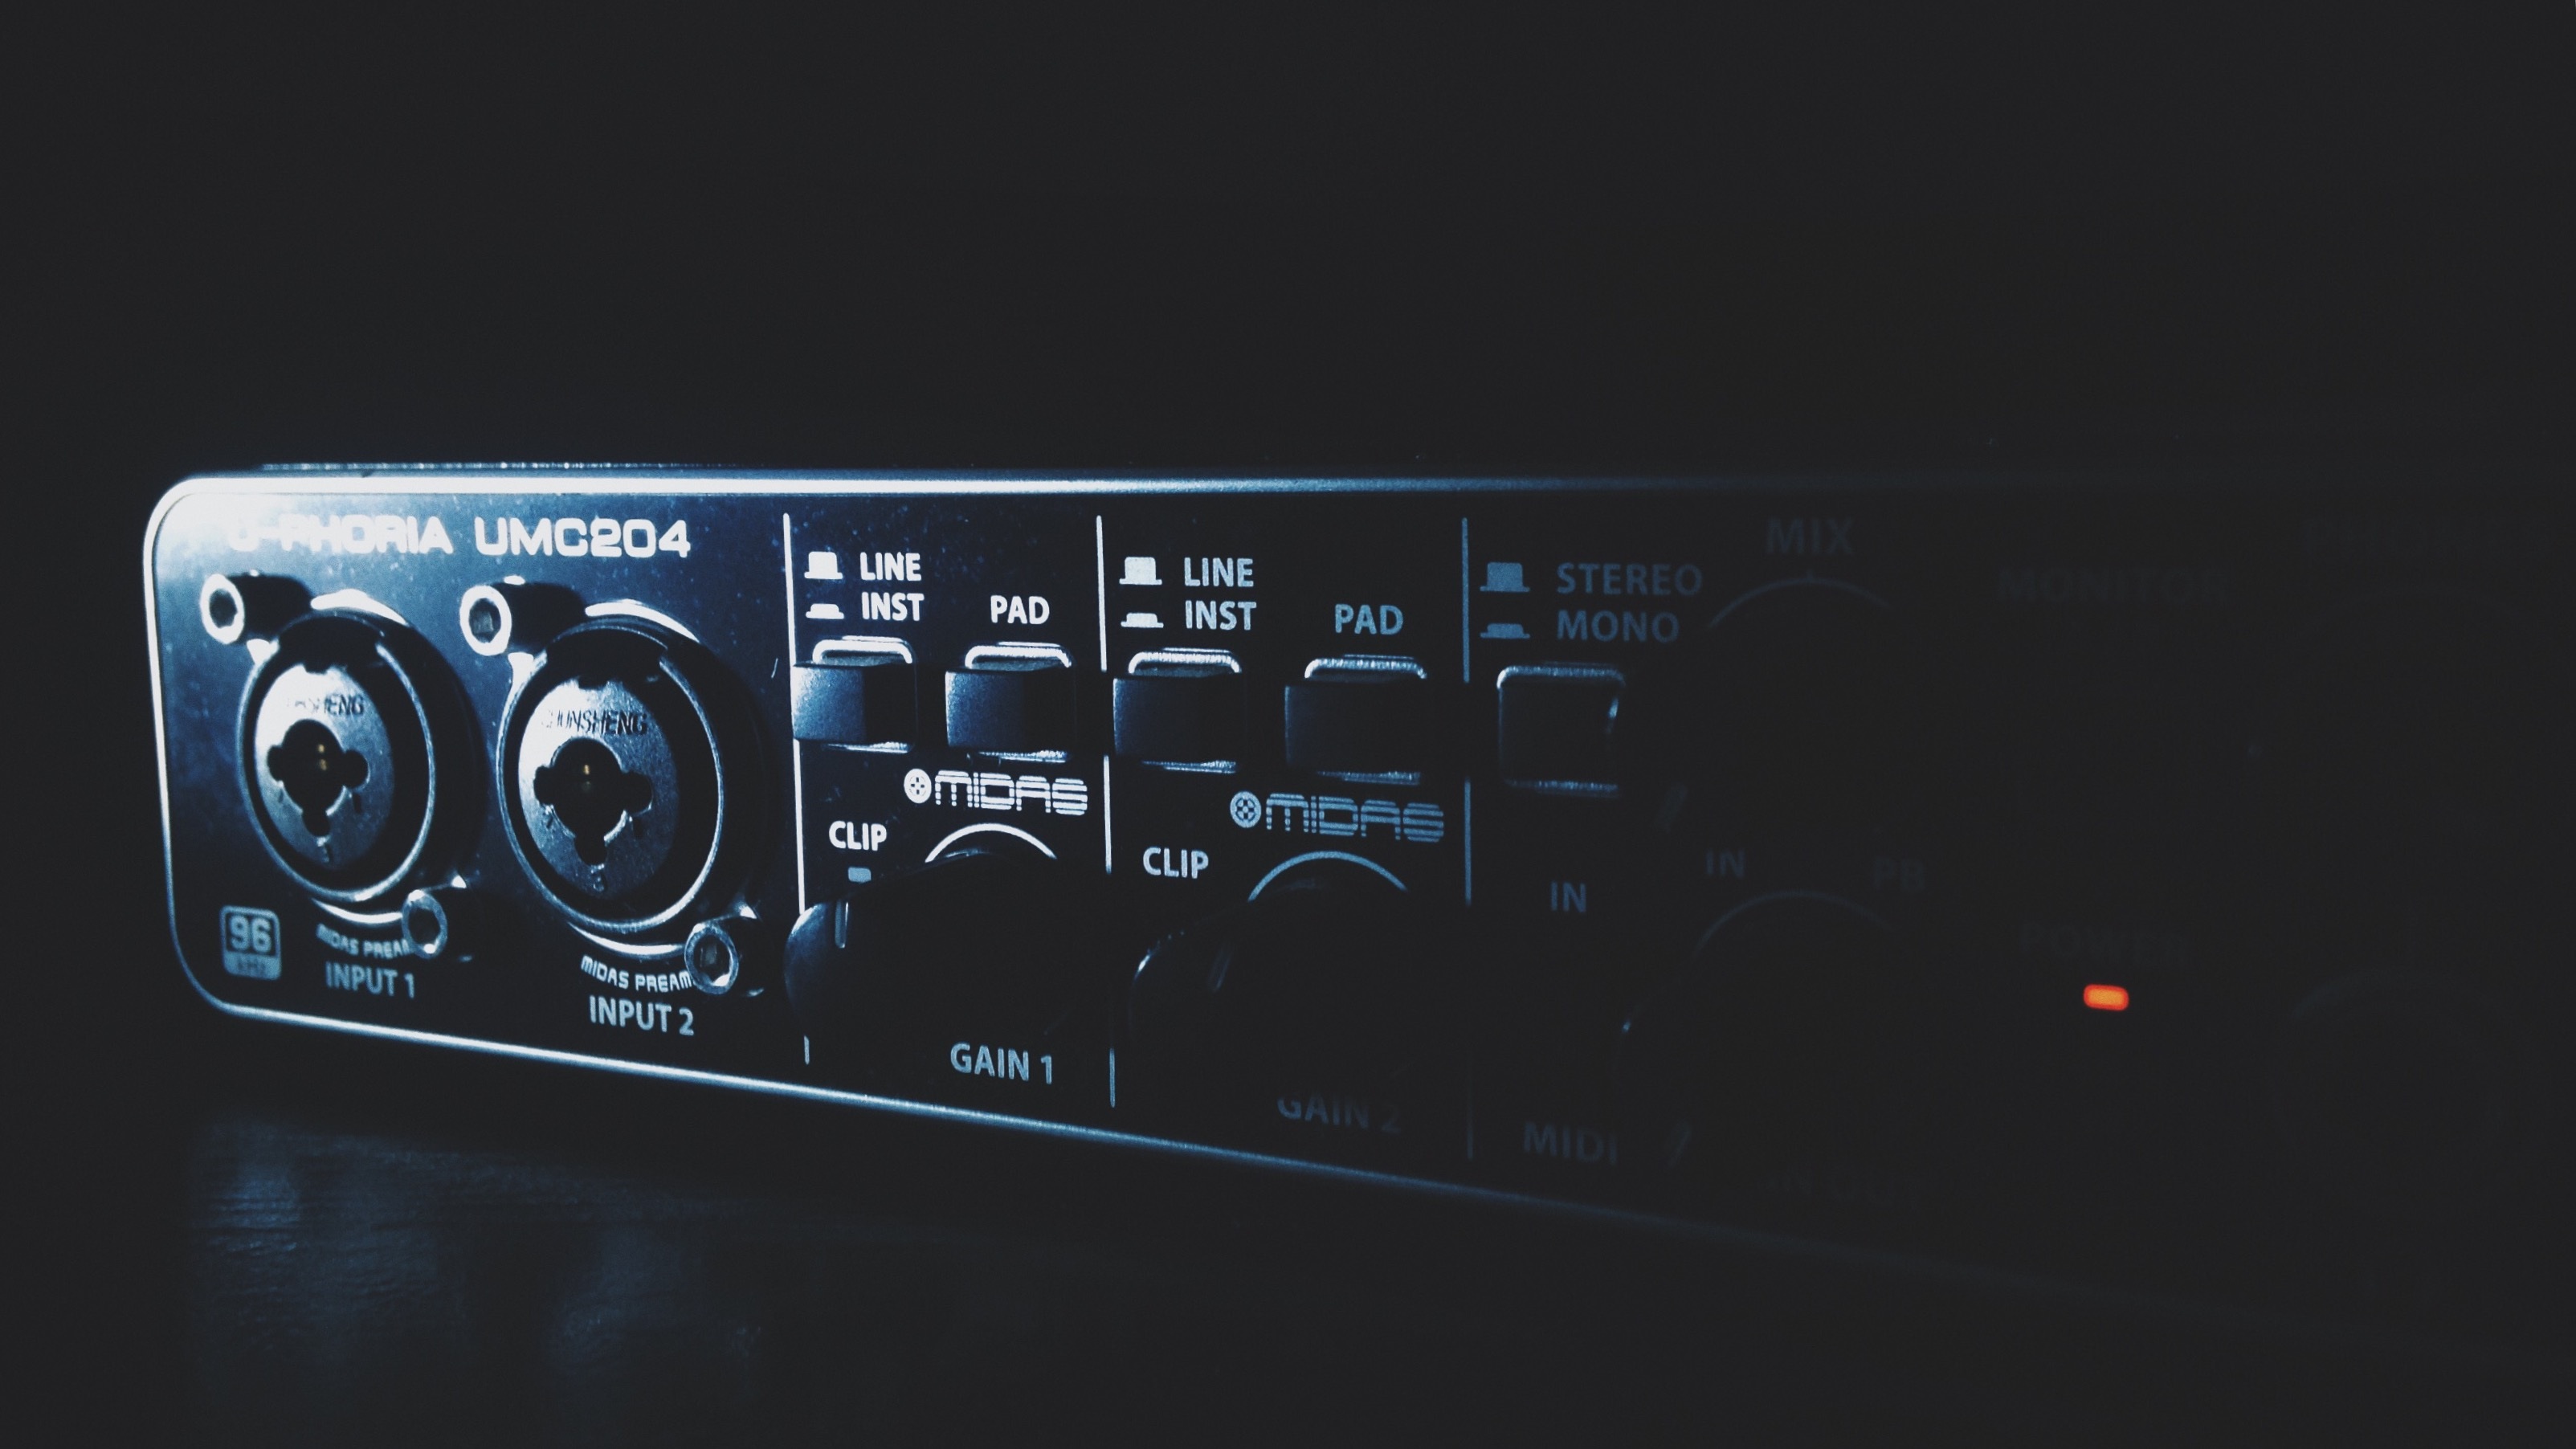
music, technology, recording studio, font, recording, electronics, audio, digital, sound, multimedia, audio equipment, audio interface, card of sound, radio receiver, electronic device, communication device